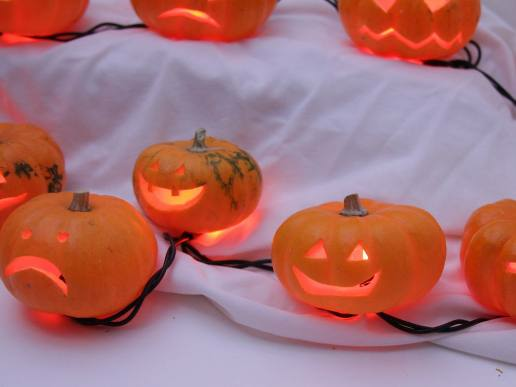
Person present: No